Emmanuel Navon

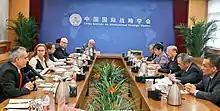
Emmanuel Navon addresses the CIISS

Emmanuel Navon has been a foreign analyst for i24News since the channel's inception in 2012. He is a senior analyst for international affairs.